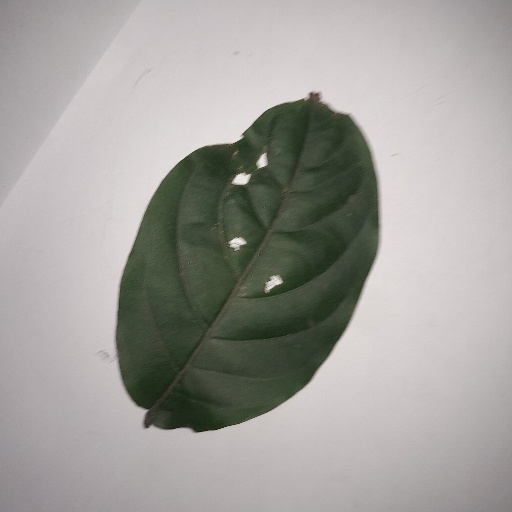
Species: HariTaki
Leaf condition: Shot Hole